Imagination (Helen Reddy album)

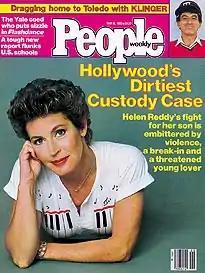
Reddy on the cover of the May 16, 1983, issue of "People"

The fact that Reddy was divorcing Jeff Wald, who had also been her manager since the late 1960s, and that they were in a custody dispute over their 10-year-old son became of greater interest to entertainment reporters. "In preparation for the release of the album, my publicist had arranged for an article in "People" magazine. I had gone to their photographer's studio to have pictures taken to accompany the story." Later when she flew to New York for what was to be a promotional appearance on "Good Morning America", the news of the divorce got out. "While I was in the air, the latest edition of "People" magazine was hitting the stands. I didn't know it yet, but the interview intended as publicity for the album was now a cover story, complete with a smiling picture of me, on 'Hollywood's Dirtiest Custody Case.'"